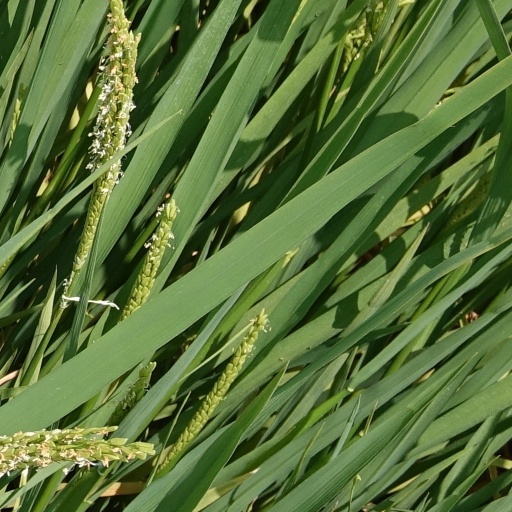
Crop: rice